Fiersviridae

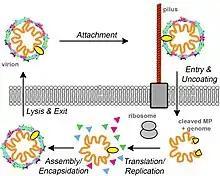
"Fiersviridae" life cycle

Entry into the host cell is achieved by adsorption into the host cell. Replication follows the positive-strand RNA virus replication model. Positive-strand RNA virus transcription is the method of transcription. Translation takes place by suppression of termination. The virus exits the host cell by bacteria lysis. Bacteria serve as the natural host.